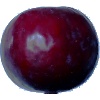
Label: Plum 2